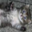
Label: cat